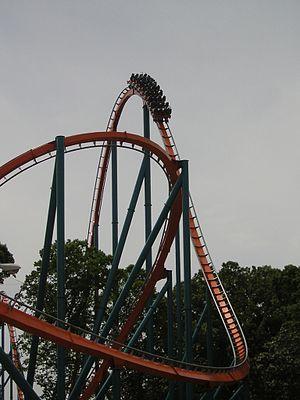
Goliath , hyper et méga montagnes russes à Six Flags Over Georgia, États-Unis d'Amérique.